Scheduled monuments in Clackmannanshire

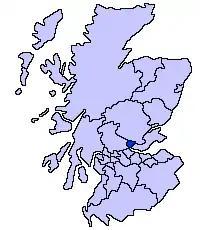
Clackmannanshire shown within Scotland

A scheduled monument in Scotland is a nationally important archaeological site or monument which is given legal protection by being placed on a list (or "schedule") maintained by Historic Environment Scotland. The aim of scheduling is to preserve the country's most significant sites and monuments as far as possible in the form in which they have been inherited.